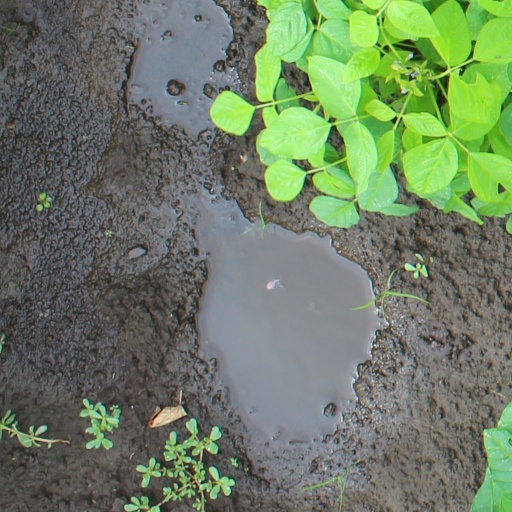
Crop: soybean